Yaroslava Mudroho (Kharkiv Metro)

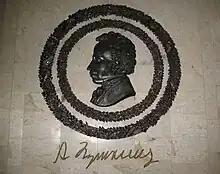
Bas-relief of Alexander Pushkin in the central hall of the station as photographed in 2010; the bas-relief was removed in January 2024

On 12 January 2024 a bas-relief of Alexander Pushkin was removed from the metro station and other artwork in the station that had incorporated poetry by Aleksandr Pushkin was also removed. As part of a derussification effort the previous year in Kharkiv a monument to Pushkin was dismantled, Pushkin’s name was removed from the name of the , and all the murals with portraits of the poet were erased.